Billy Ray Waldon

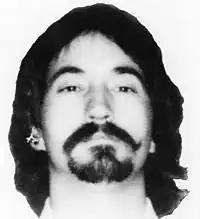
Waldon in 1985

The crime spree which Waldon was convicted of began in Tulsa, Oklahoma on October 10, 1985, when a man was robbed and wounded. On November 15, a 28-year-old woman was shot in the head. However, the bullet grazed her skull and she survived. Two days later, on November 17, a woman was robbed at gunpoint and shot. The woman died of her injuries two days later. On November 23, two people were shot and wounded while getting out of their car.